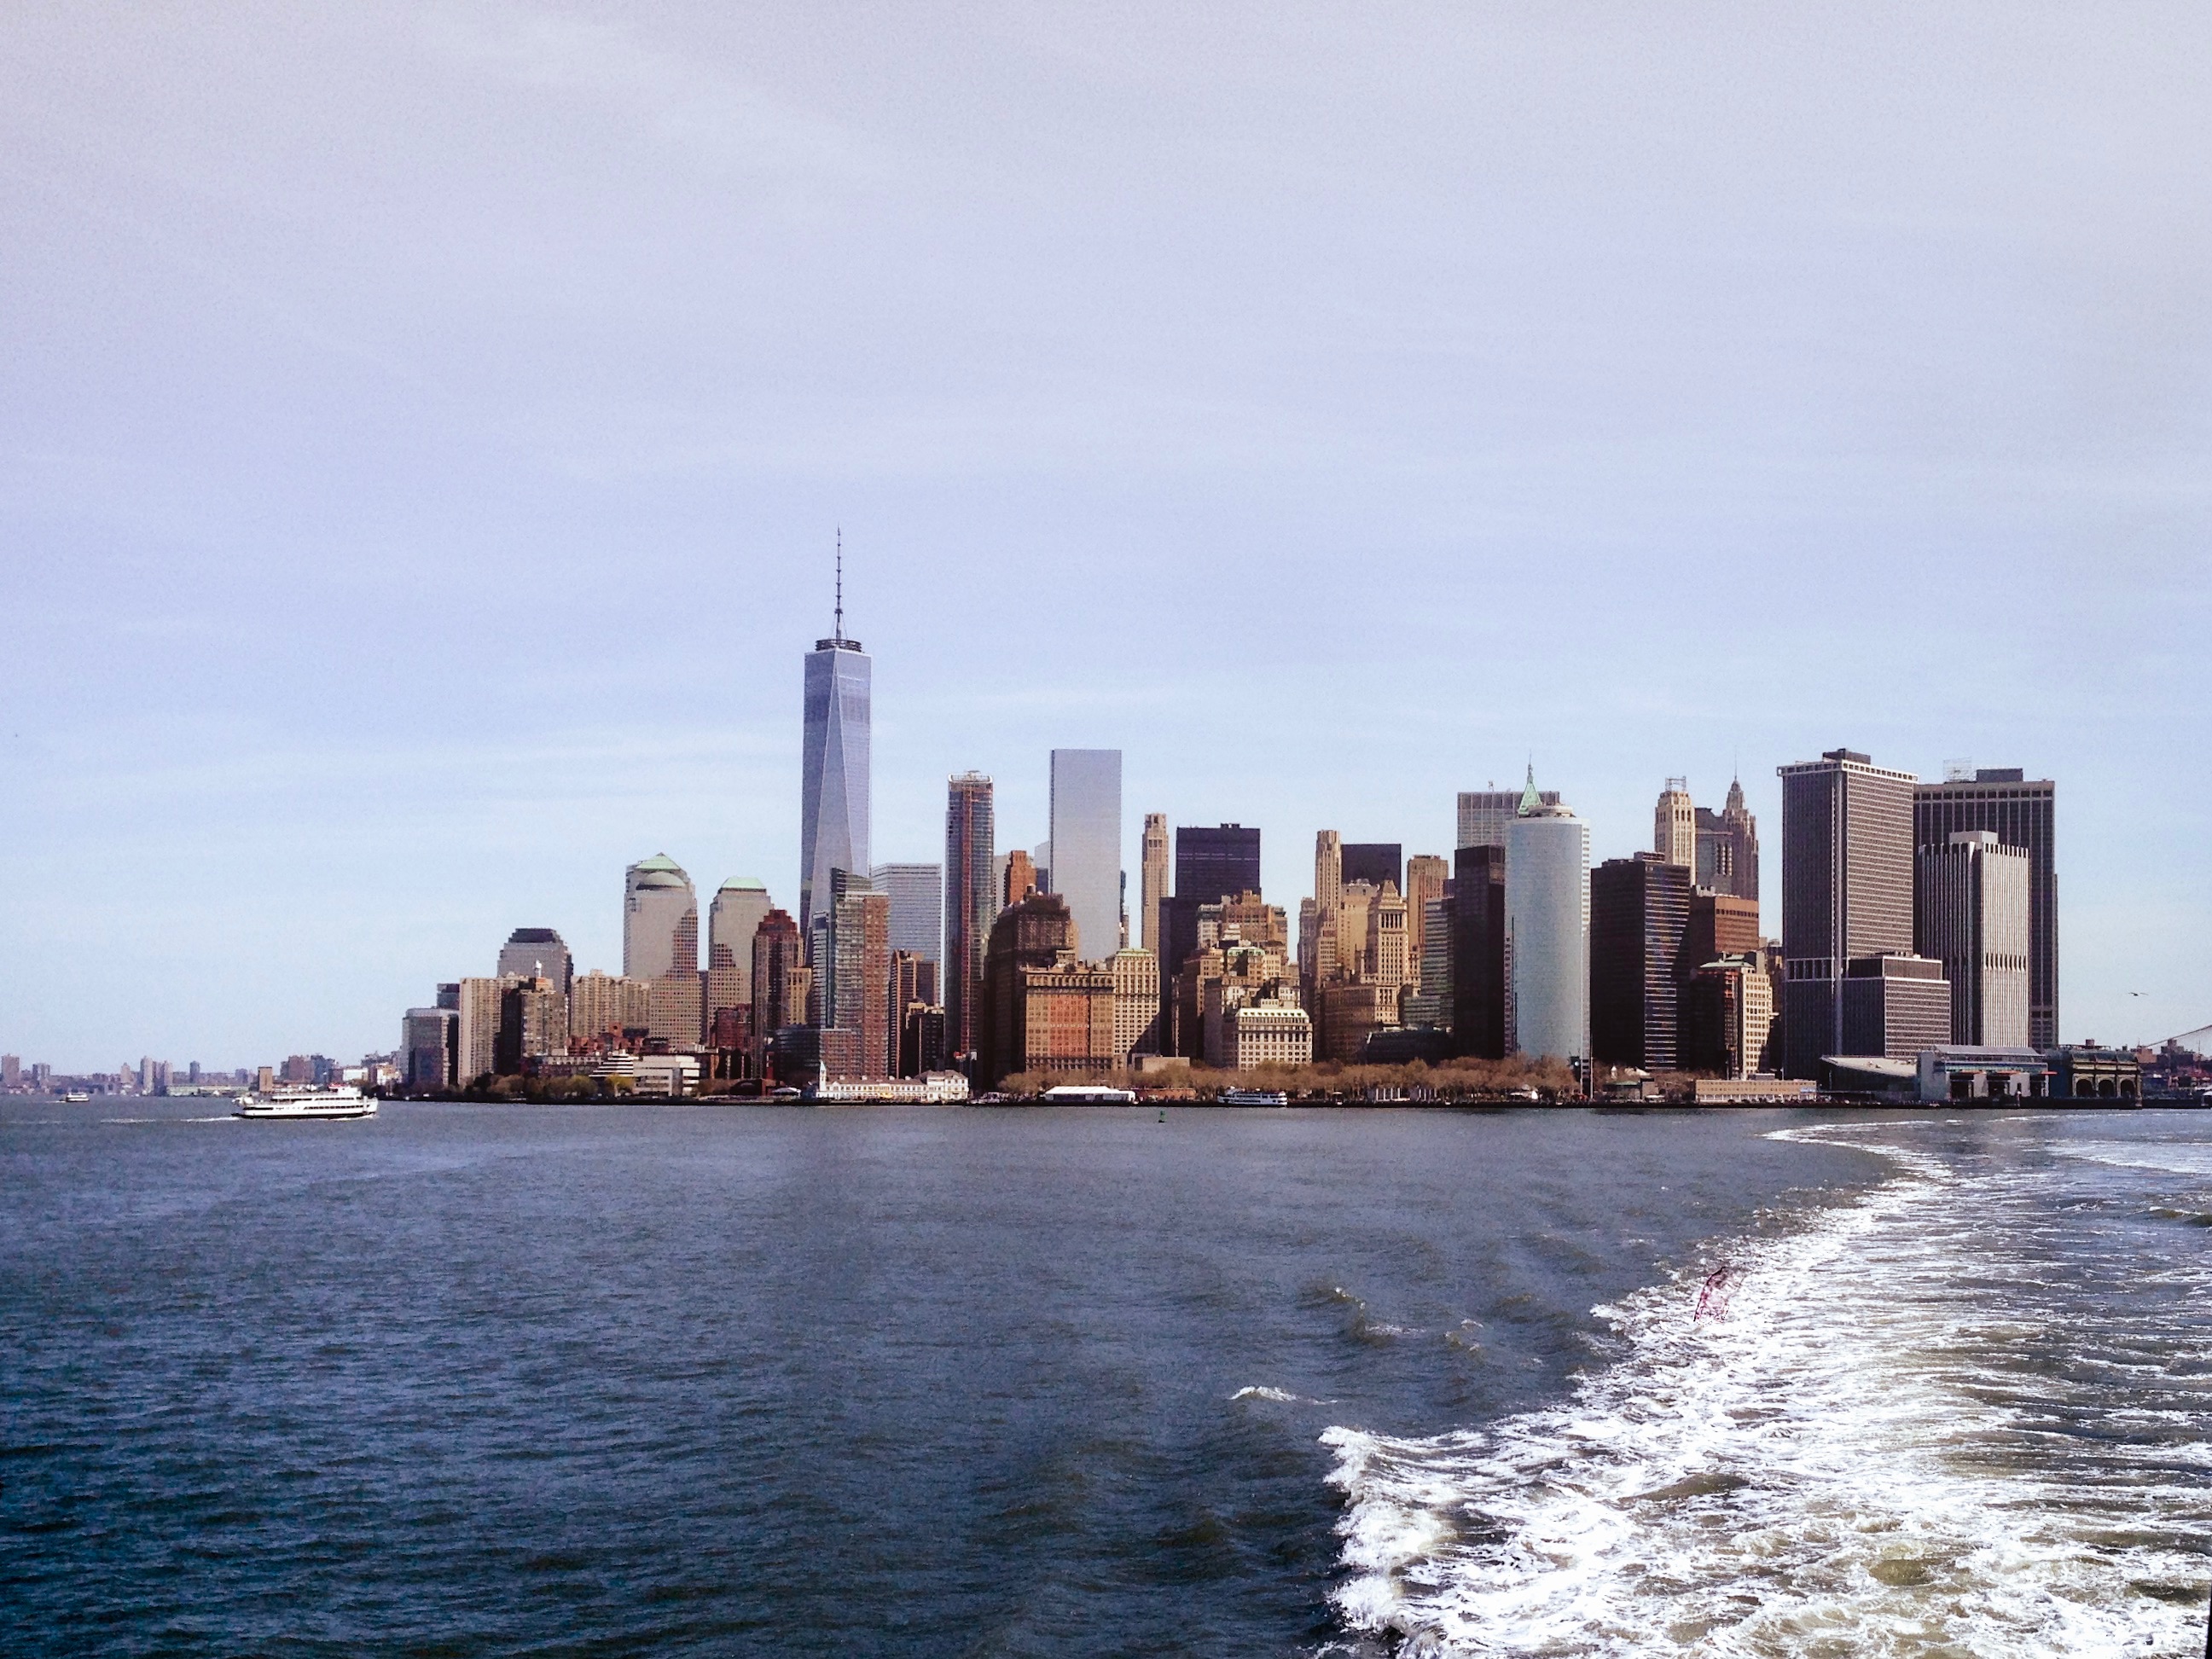
sea, coast, horizon, skyline, city, skyscraper, cityscape, panorama, downtown, bay, landmark, metropolis, geographical feature, human settlement